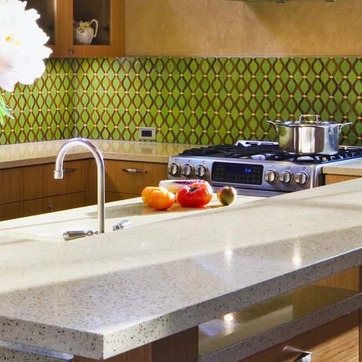
Material: food